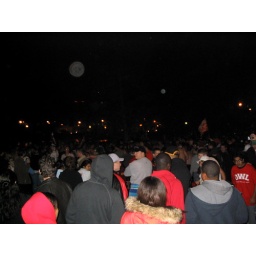
annual mirror lake jump on the thursday before the m*ch*g*n game in november